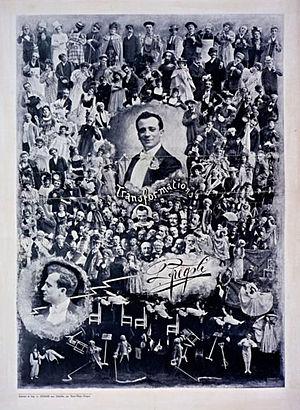
Leopoldo Fregoli est un acteur et un artiste italien, ventriloque et musicien, réputé pour ses changements de costumes très rapides, un transformiste qui a été jusqu'à interpréter cent rôles costumés dans le même spectacle.
Louis Geisler, né à Metz le 8 février 1852 et mort à Raon-l'Étape le 23 février 1914, est un industriel, imprimeur, illustrateur et inventeur français.